Suriname

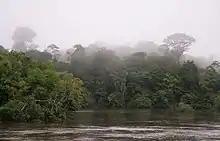
The Coppename river, one of many rivers in the interior

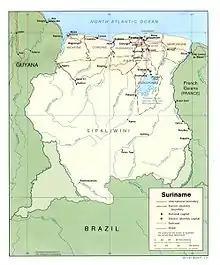
Map of Suriname with disputed territories in light green.

In 1954, Suriname became one of the constituent countries of the Kingdom of the Netherlands, along with the Netherlands Antilles and the Netherlands. In this construction, the Netherlands retained control of its defense and foreign affairs. In 1974, the local government, led by the National Party of Suriname (NPS) (whose membership was largely Creole, meaning ethnically African or mixed African-European), started negotiations with the Dutch government leading towards full independence; in contrast to Indonesia's earlier war for independence from the Netherlands, the path toward Suriname's independence had been an initiative of the then left-wing Dutch government. Independence was granted on 25 November 1975. A large part of Suriname's economy for the first decade following independence was fueled by foreign aid provided by the Dutch government.